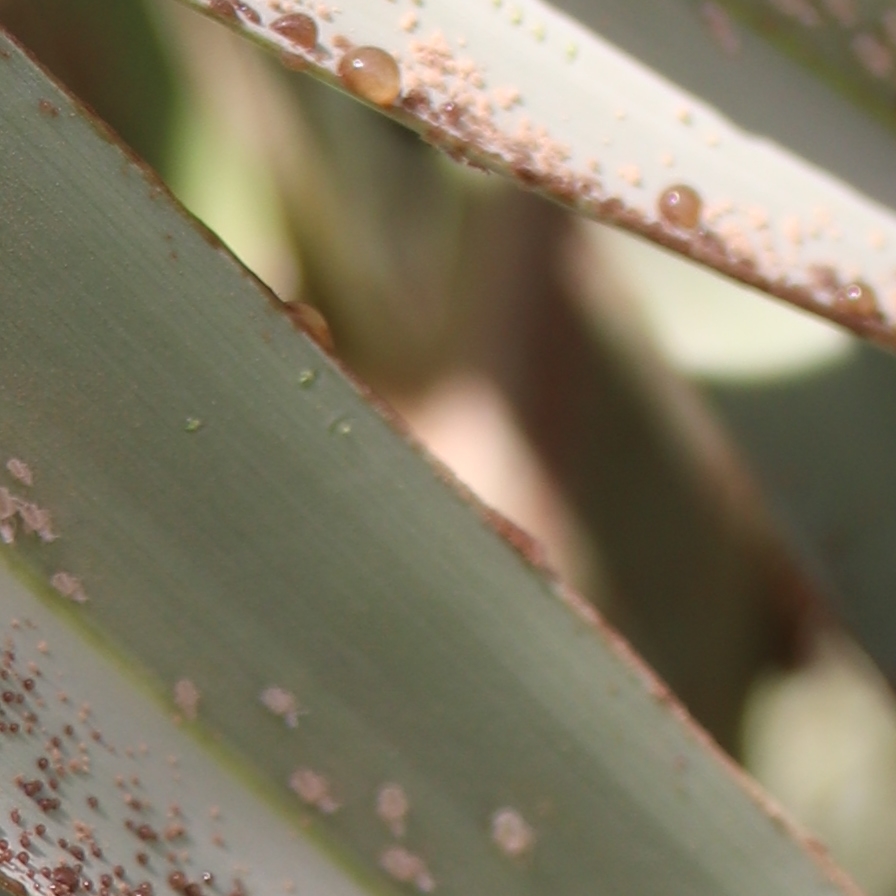
Label: Dubas